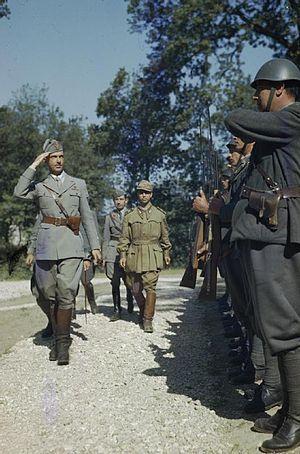
La naissance de la République italienne marque la fin du royaume d'Italie et constitue un événement majeur dans l'histoire contemporaine du pays.